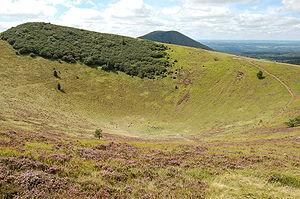
Le puy Pariou parfois appelé Puy de Pariou et plus souvent, simplement Le Pariou est un volcan de la chaîne des Puys, dans le Massif central. Formé par la superposition de deux cônes stromboliens et d’un anneau de tuf, cet ensemble a produit trois coulées de laves au cours de son histoire éruptive.